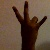
The image shows a hand gesture representing the number 7 in Indian Sign Language.